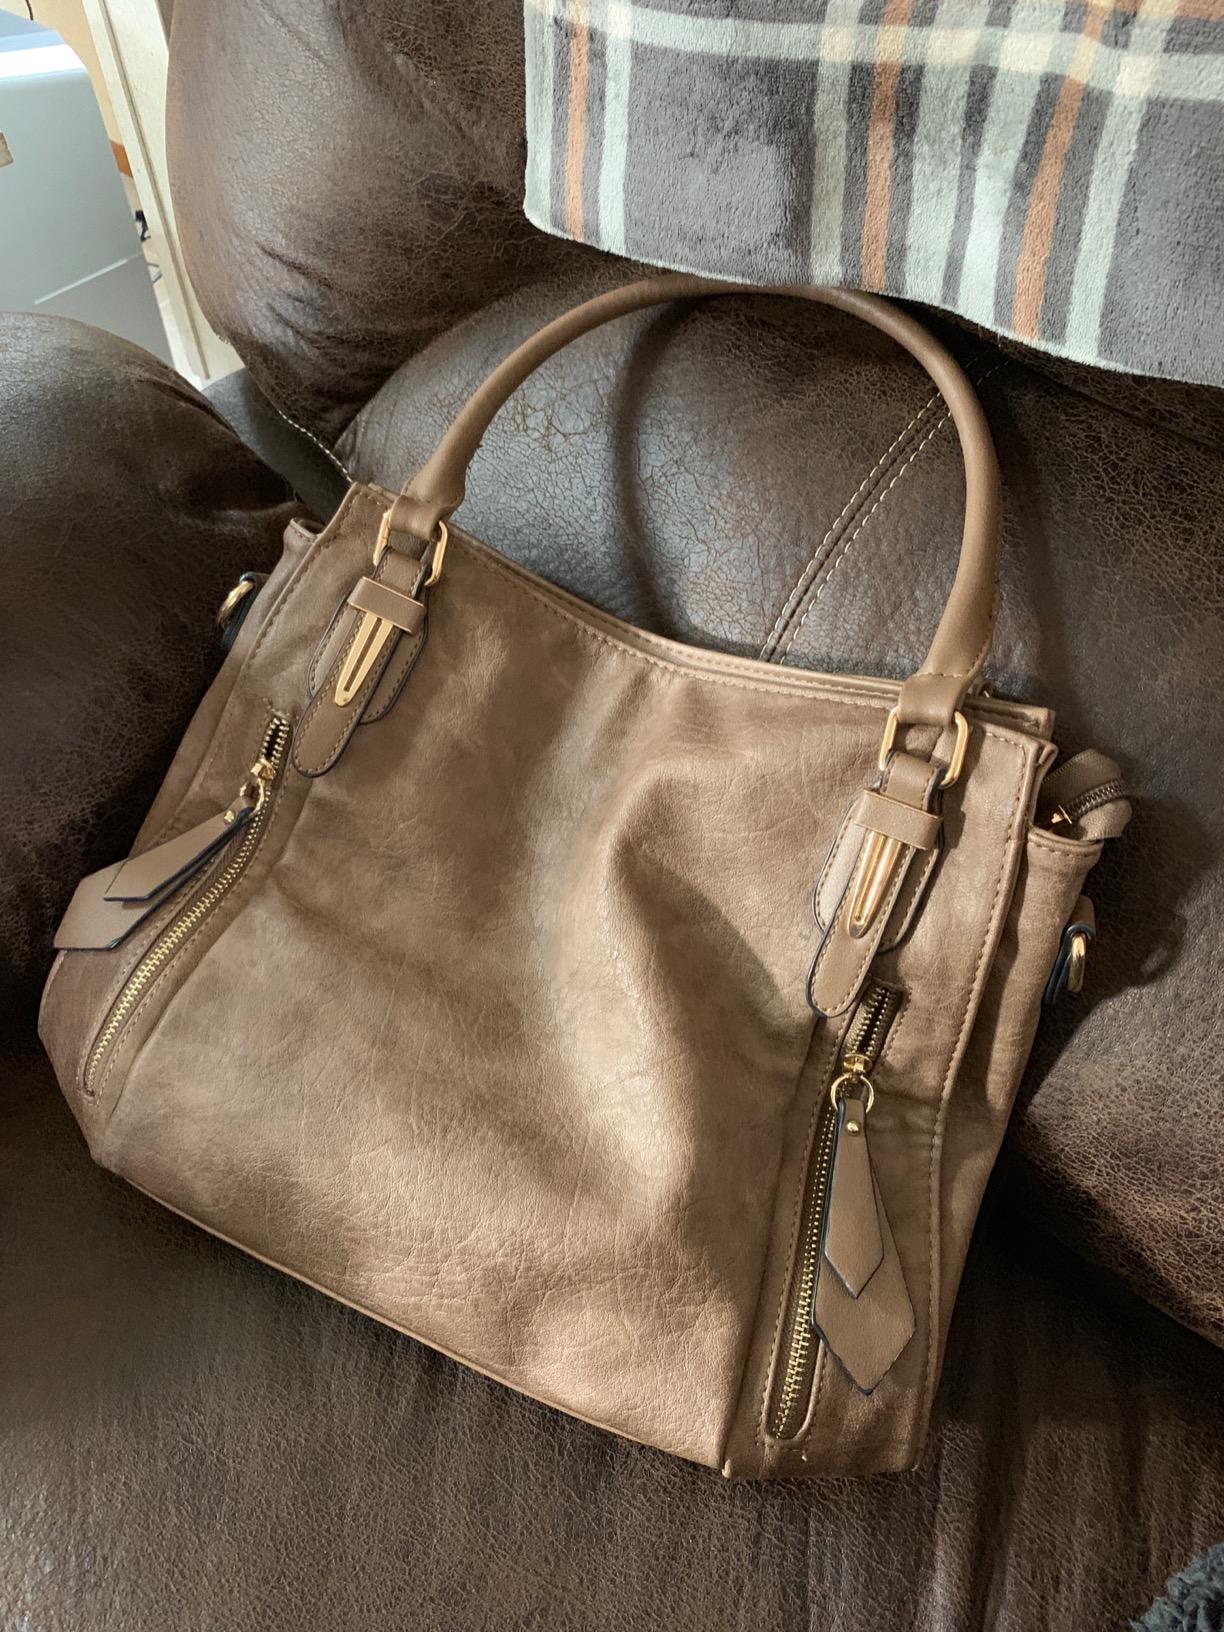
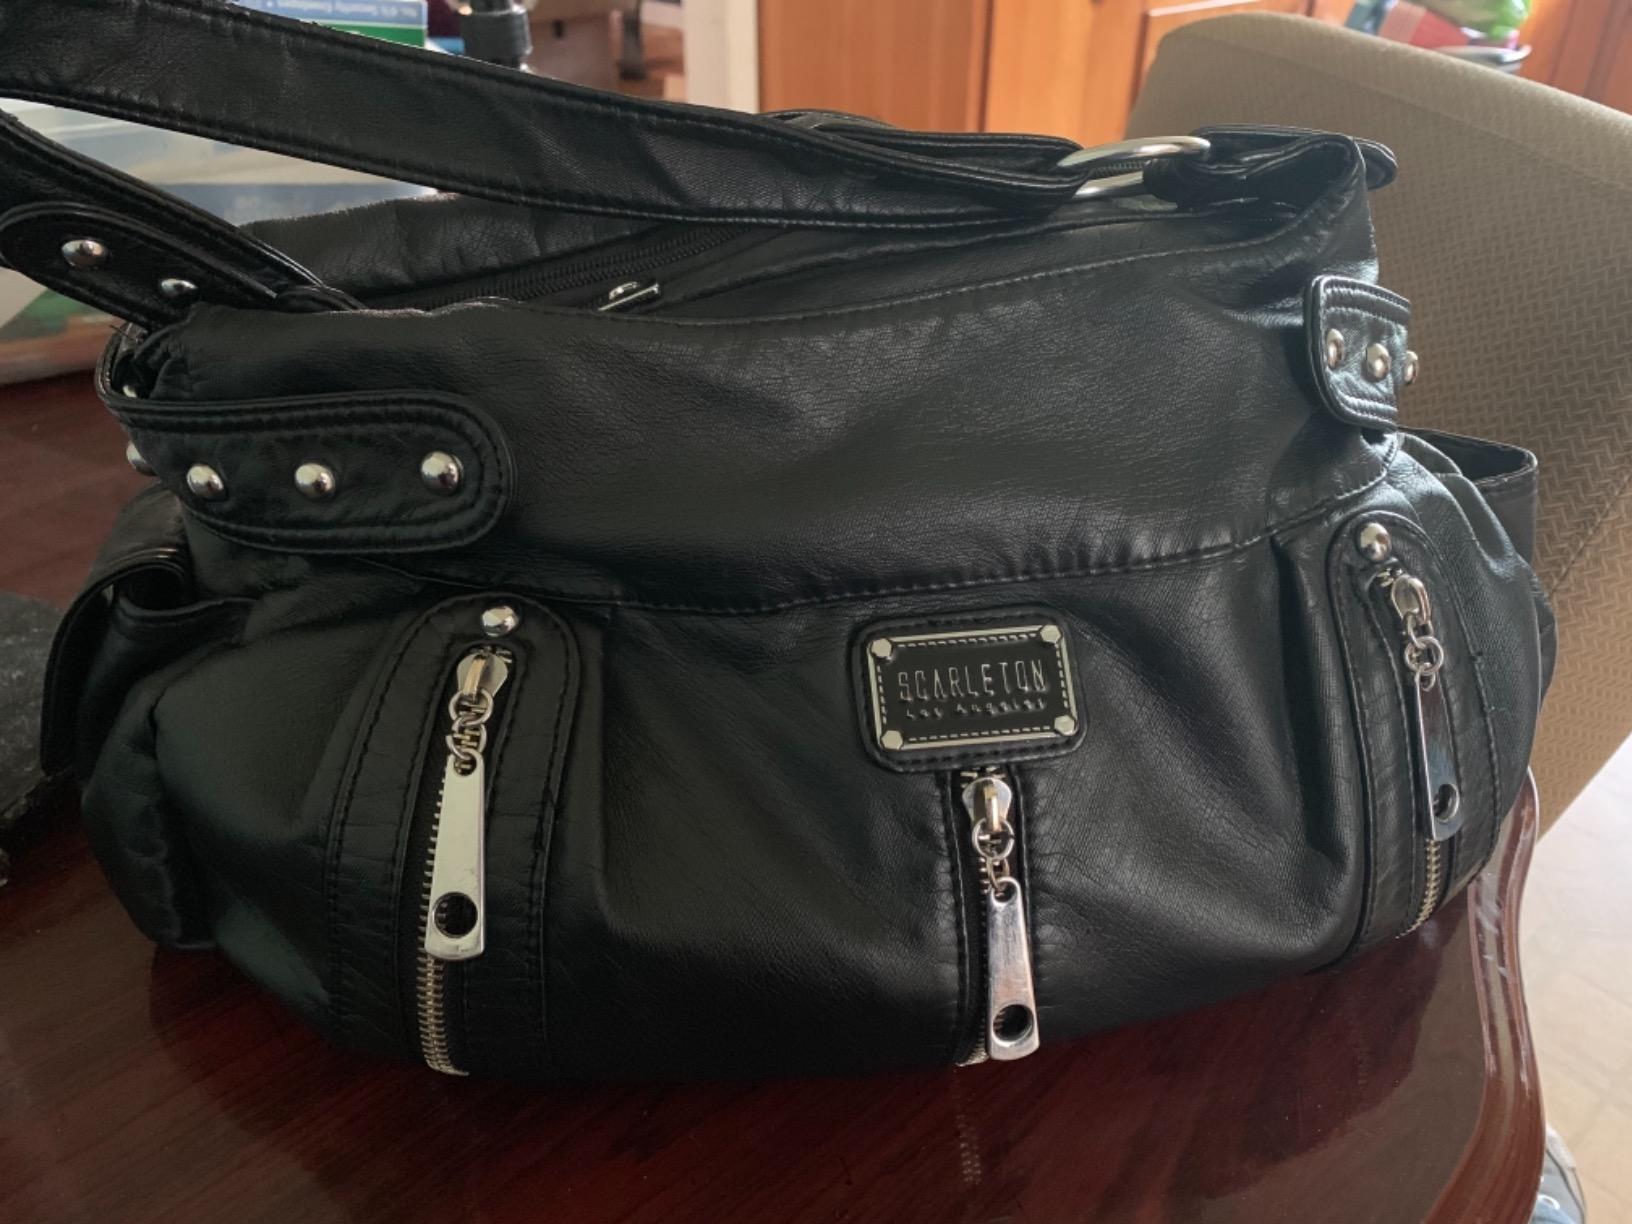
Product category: accessories_handbag
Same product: no